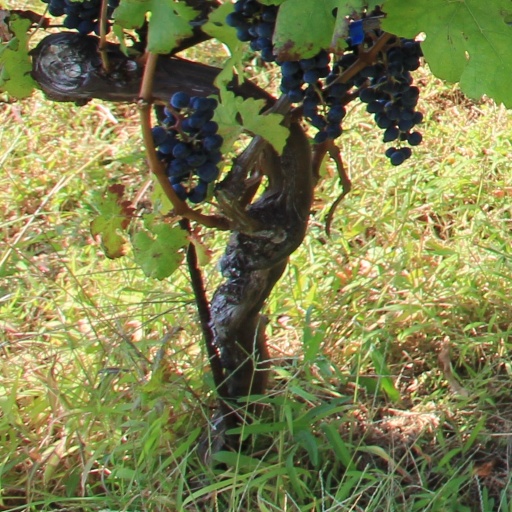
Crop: grape